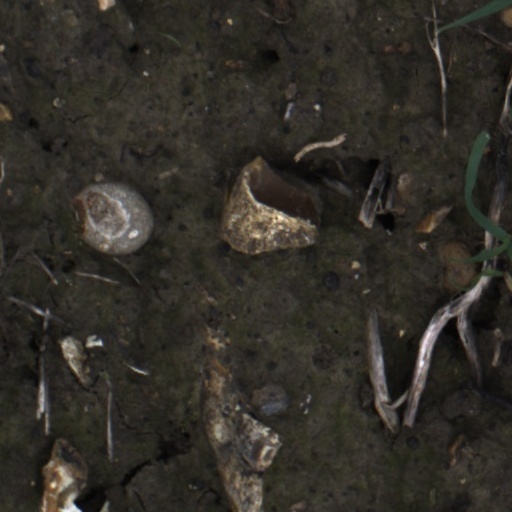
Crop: wheat